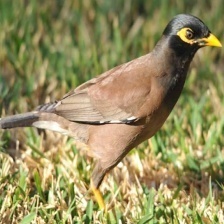
Species: MYNA
Scientific name: ACRIDOTHERES TRISTIS